Adrian Ramsay

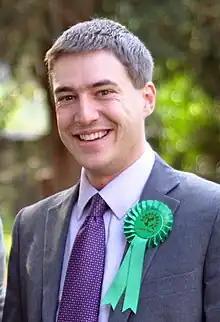
Ramsay in 2010

Ramsay was first elected to Norwich City Council representing Henderson Ward in May 2003, representing the Green Party. Aged 21, he was one of the youngest councillors in the UK. Later that year, he spoke at a demonstration against tuition fees in the United Kingdom. Ramsay was re-elected in June 2004 for Nelson Ward.